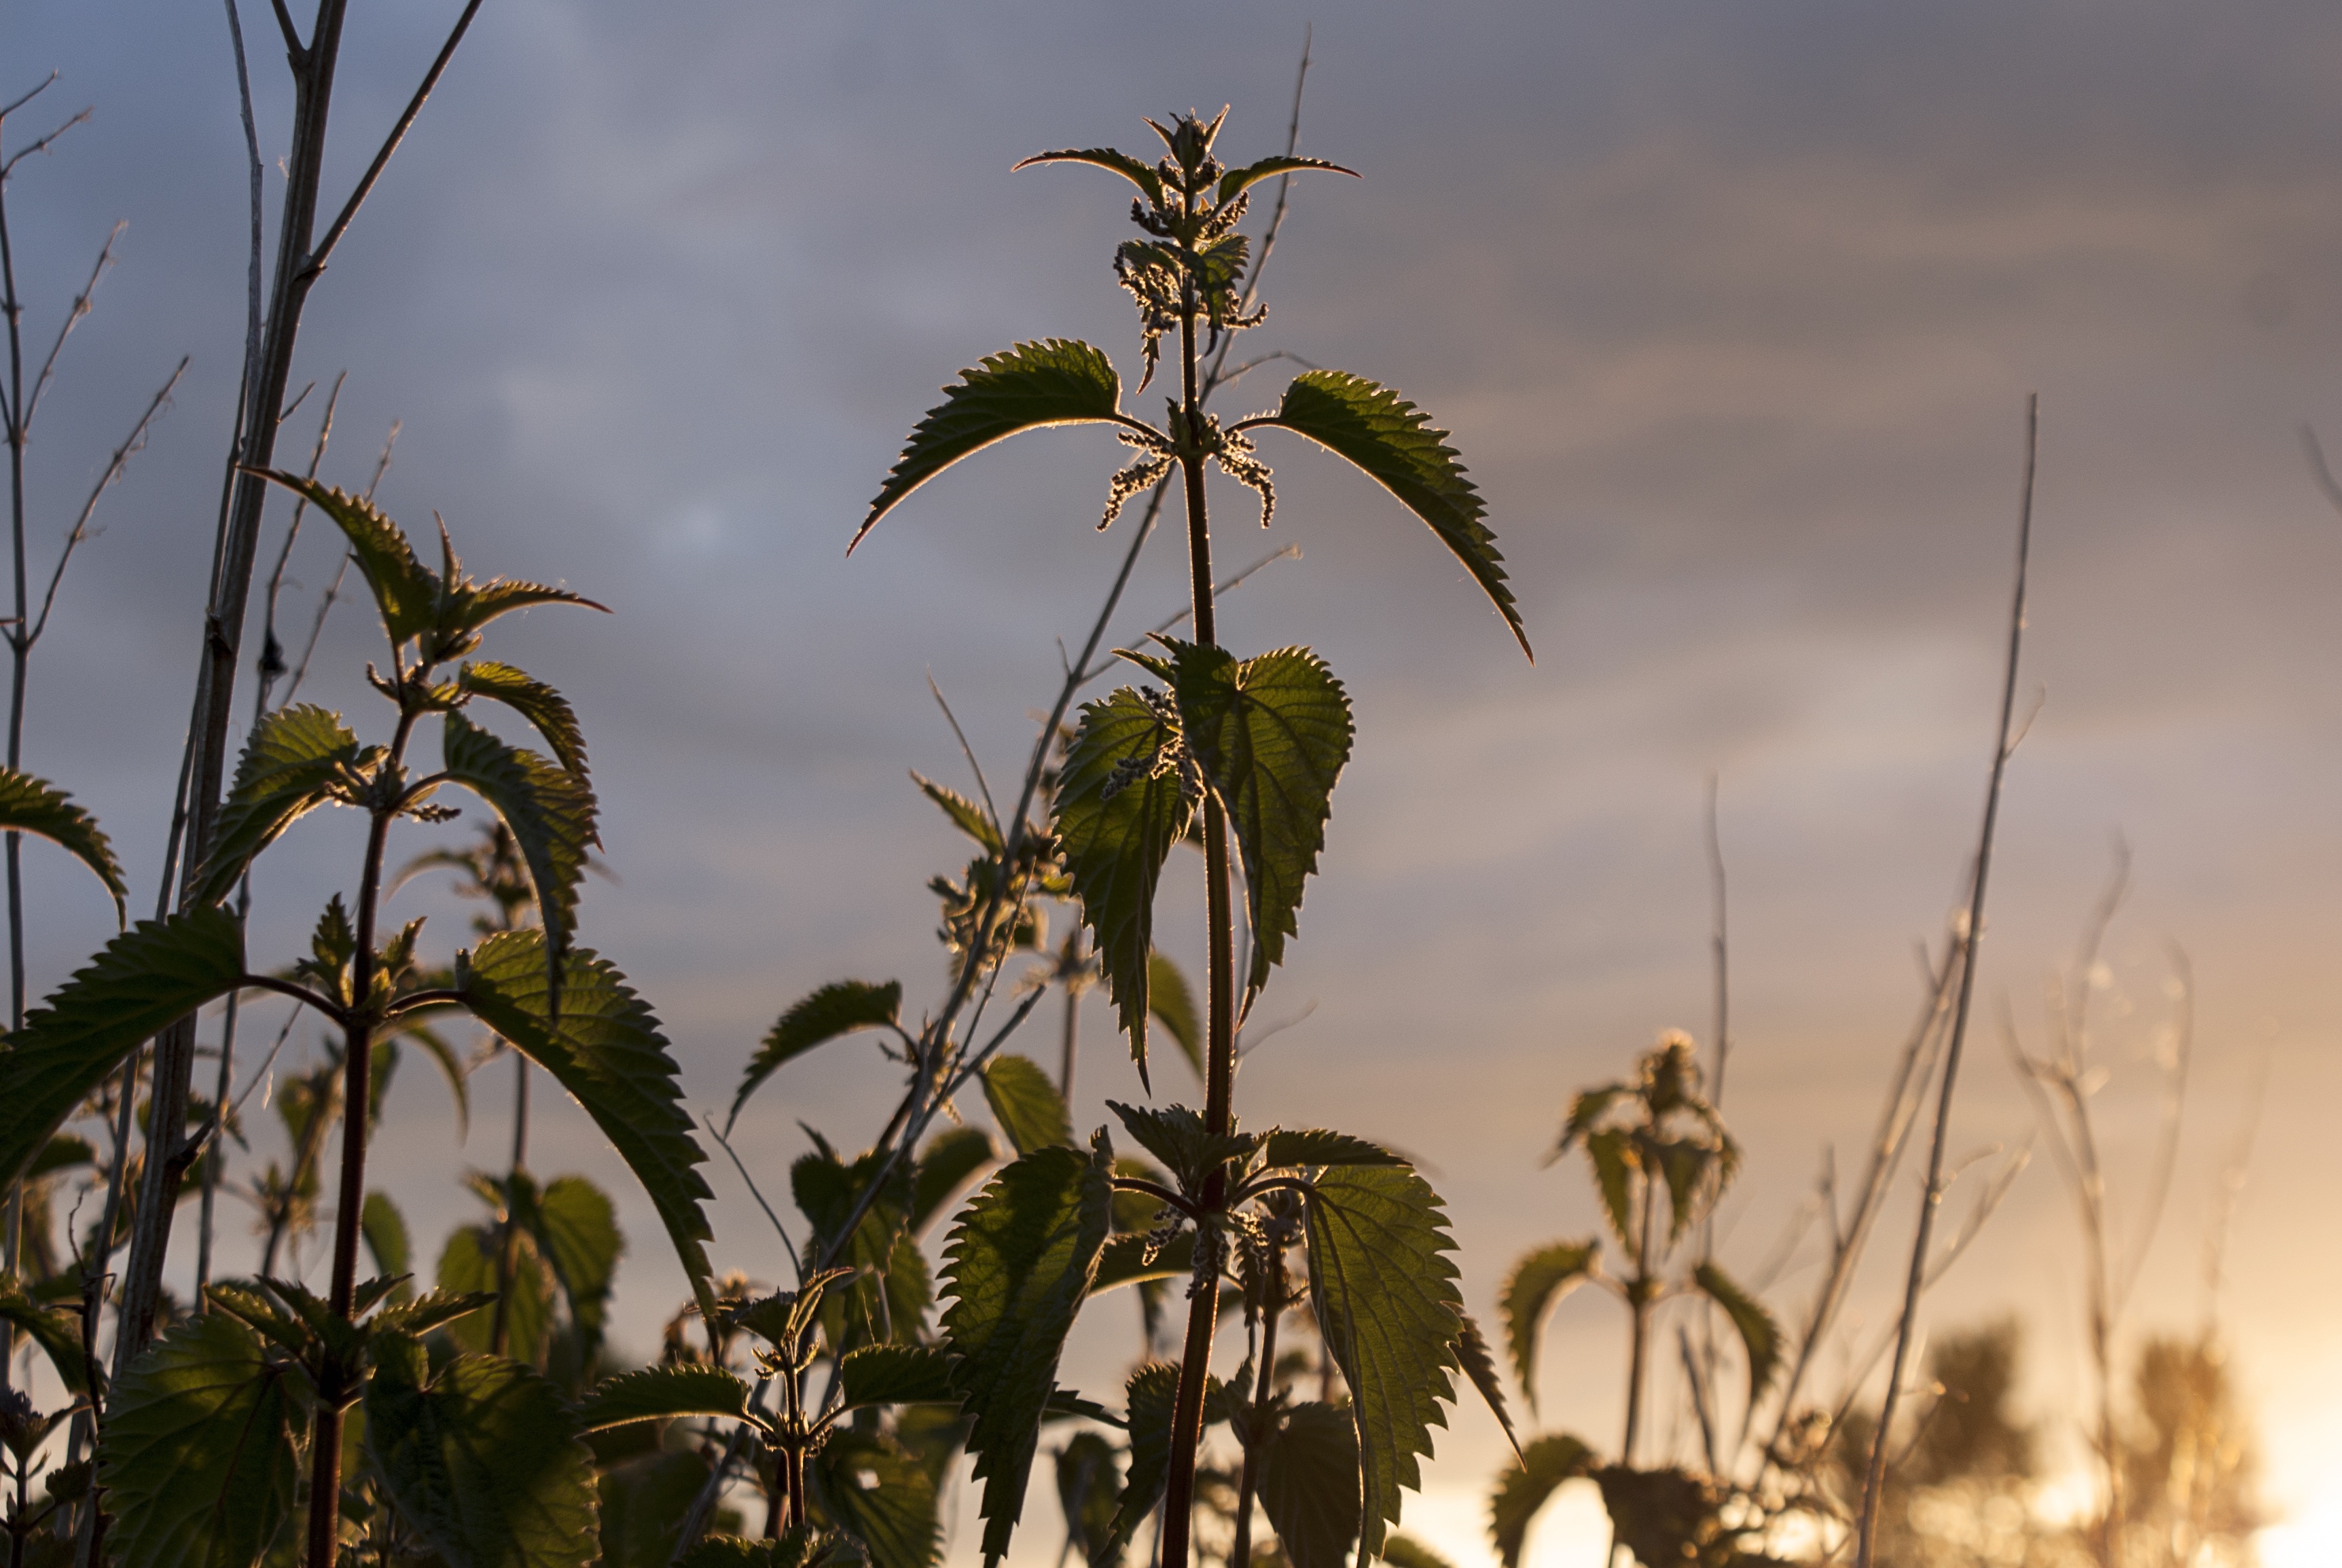
tree, nature, grass, outdoor, branch, plant, sky, sunset, field, sunlight, leaf, flower, summer, green, crop, grow, natural, fresh, botany, agriculture, garden, flora, savanna, ecology, sunny, gardening, growing, organic, nettle, flowering plant, grass family, woody plant, land plant, arecales, palm family